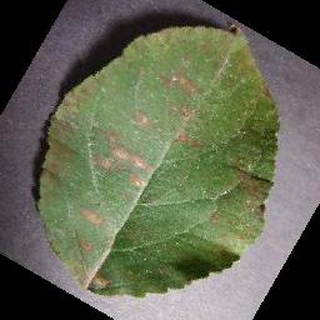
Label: apple_cedar_apple_rust